Diego Placente

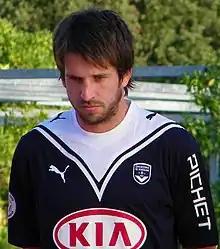
Placente with Bordeaux in 2009

Diego Rodolfo Placente (born 24 April 1977) is an Argentine manager and former footballer who played as a left-back. He is the current manager of the Argentina U20 national team.